Josep Guijarro

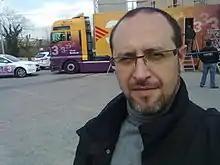
Portrait of Josep Guijarro

Josep Guijarro Triadó (Terrassa, 1967) is a Spanish writer, ufologist and journalist. In 2006, he was the director and conductor of the programme "Enigmes i Misteris" Radio Nacional de España.